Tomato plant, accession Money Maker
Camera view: tilt-top (135 deg); turntable rotation: 60 degrees
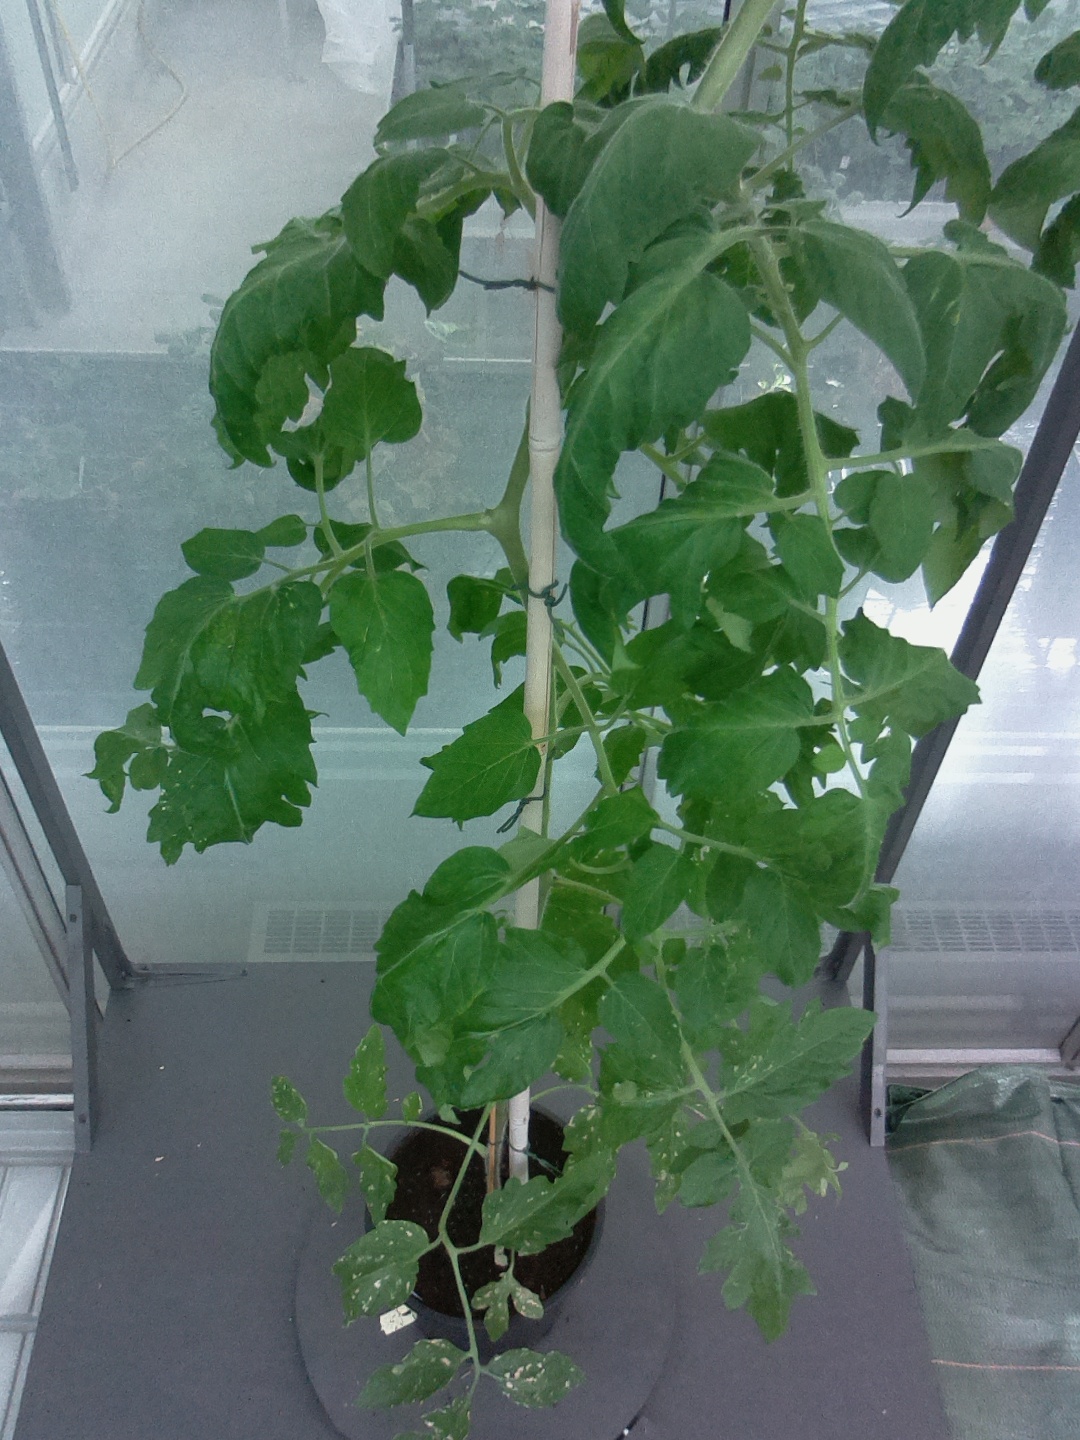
BBCH growth stage 65: Full flowering, 50%-60% of flowers open, first petals falling